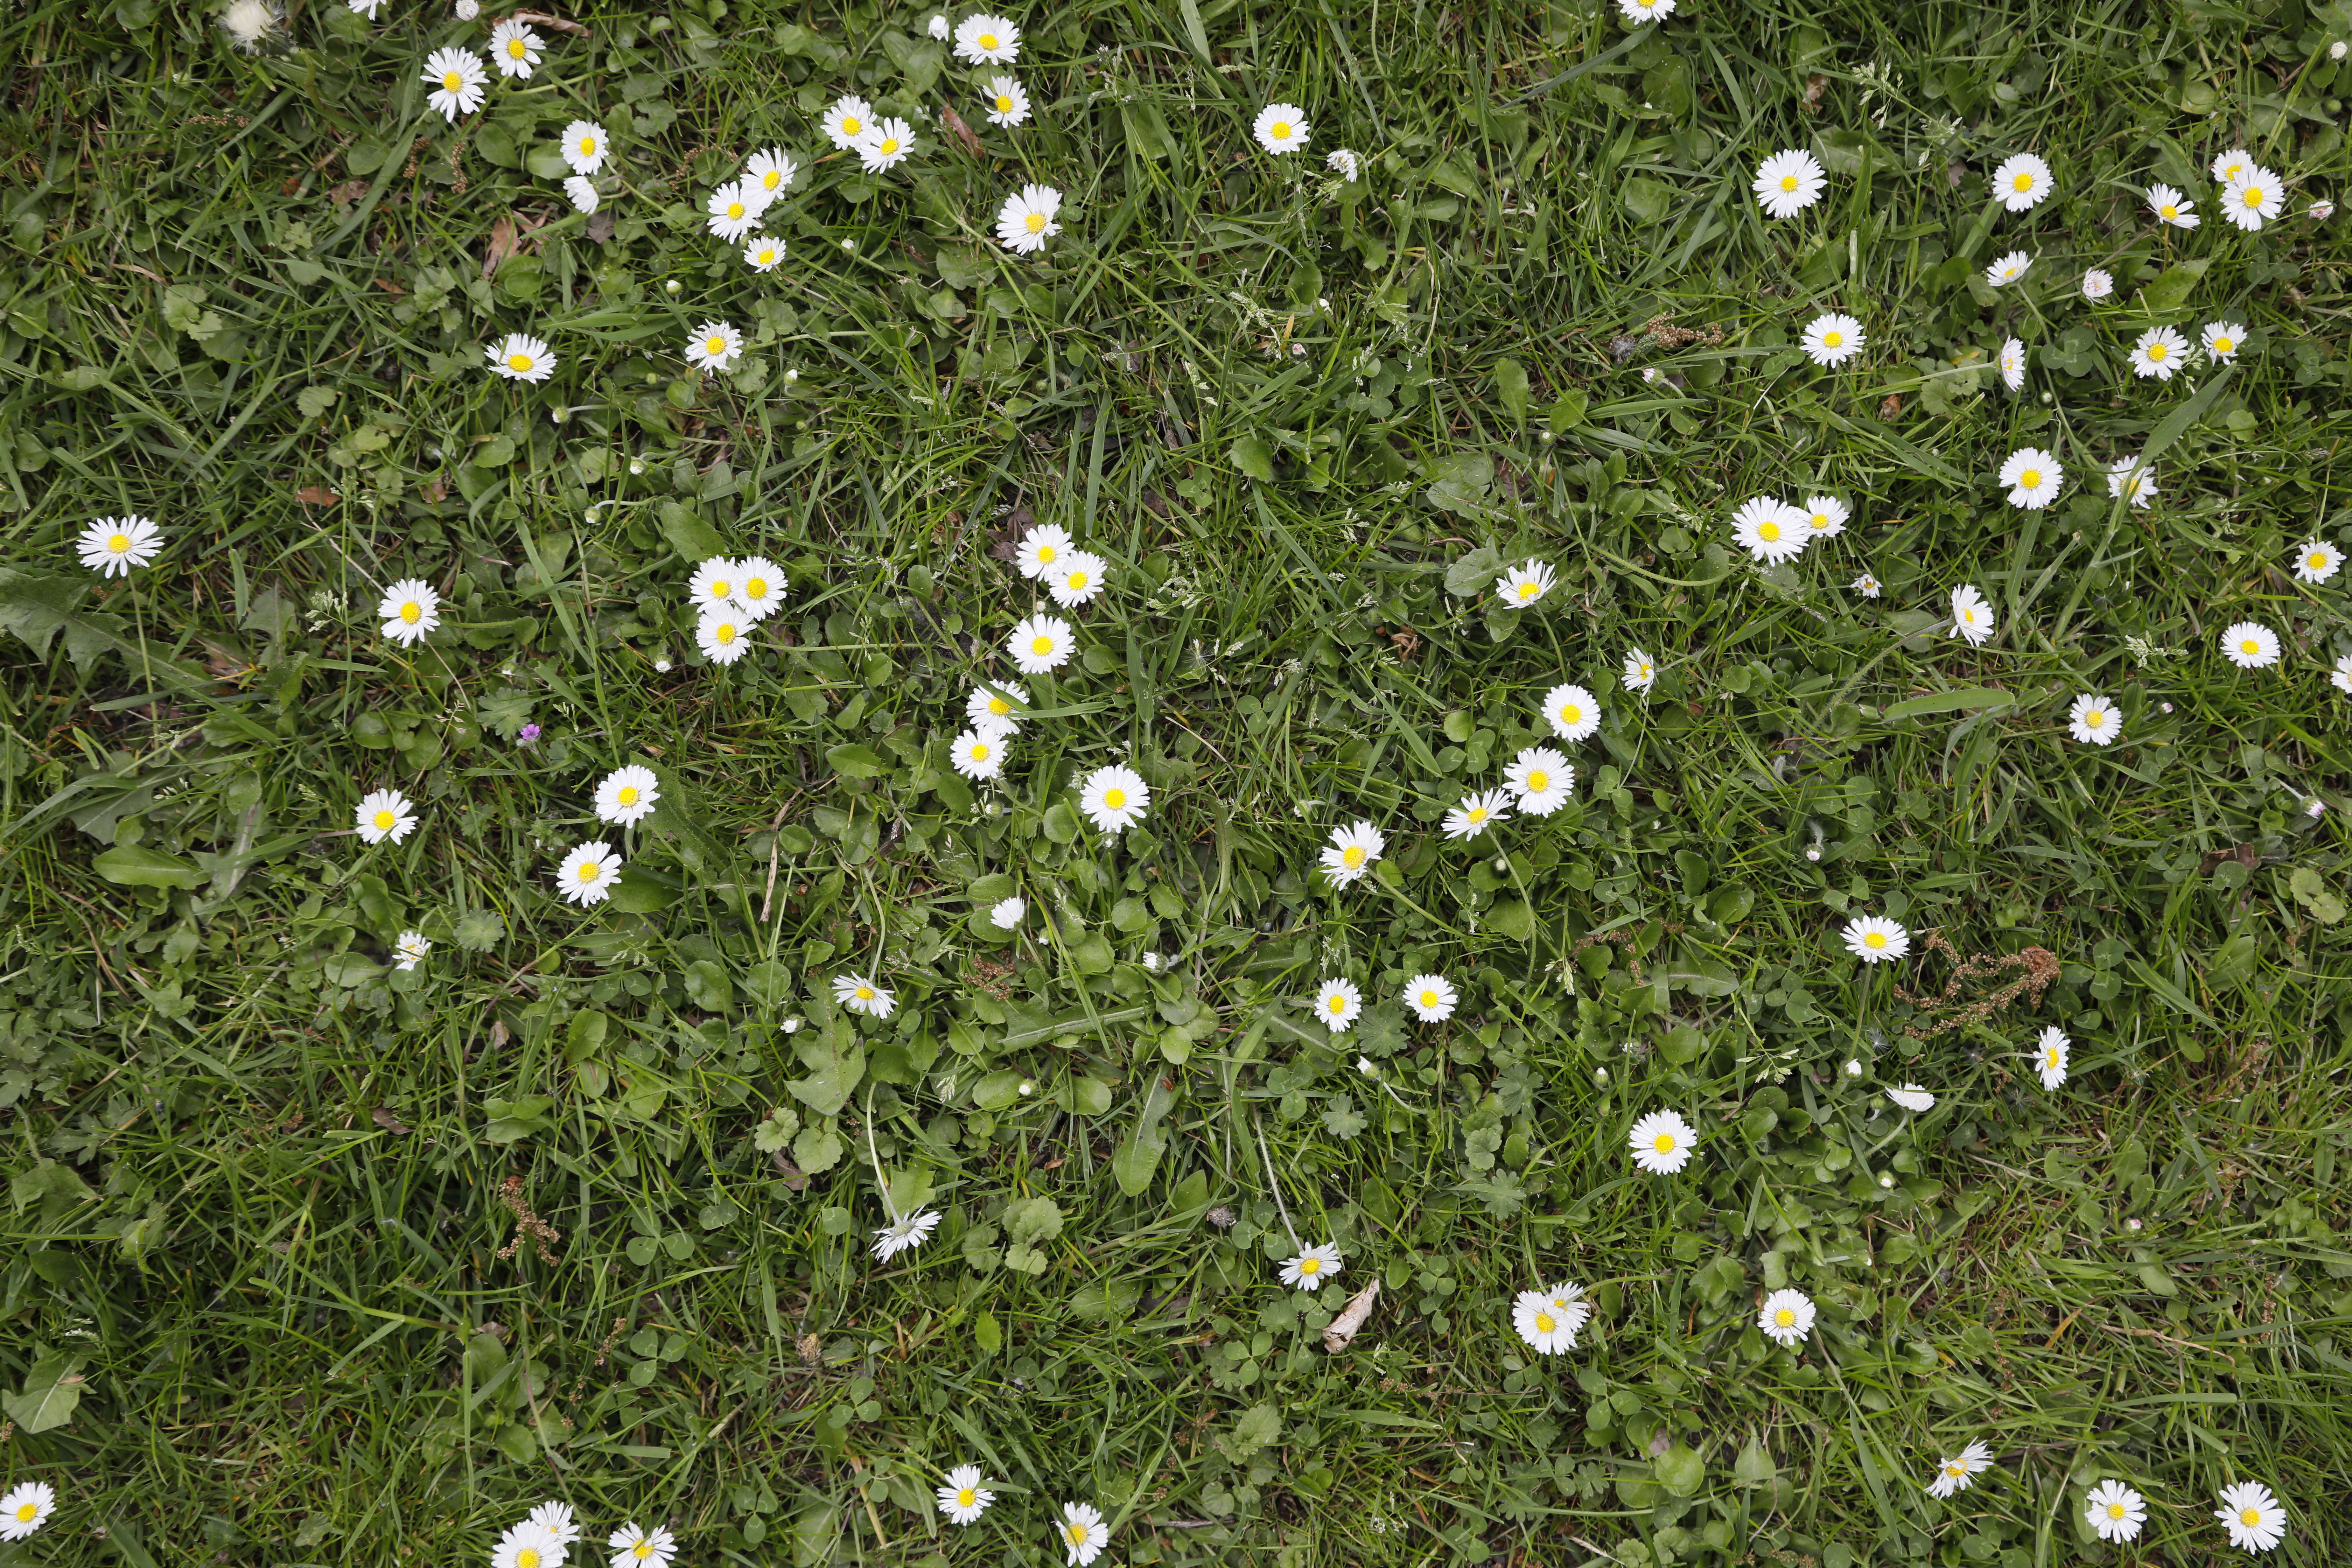
Plant species: Bellis perennis, Geranium molle